Varsasaari

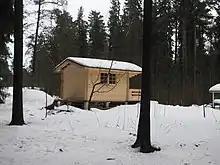
A summer cabin in Varsasaari in winter.

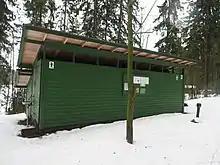
A public toilet in Varsasaari in winter.

Varsasaari (Swedish: "Fölisholmen", both meaning "foal island") is an island in the eastern archipelago of Espoo, Finland, mostly used for villas. It is located on the northern part of the Miessaarenselkä strait about a kilometre and a half east of the Haukilahti boat harbour. Varsasaari belongs to the district of Westend, there is a strait two hundred metres wide between the island and mainland Westend.